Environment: lab
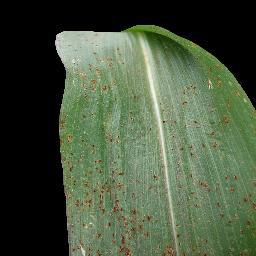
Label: common_rust